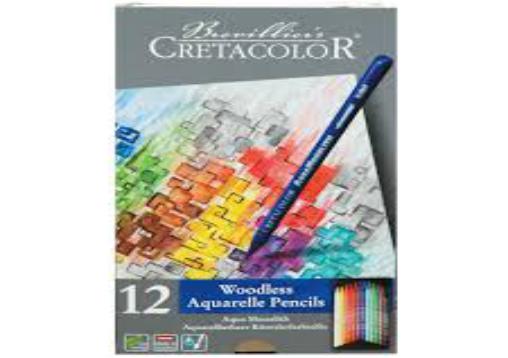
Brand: Cretacolor
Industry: Necessities